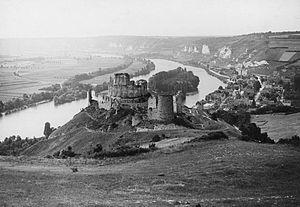
Ruines du château médiéval de Château-Gaillard aux Andelys en Normandie. Non loin, la Seine.